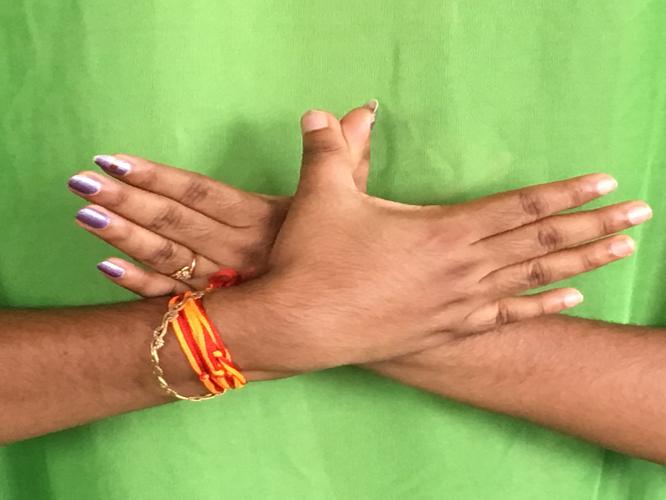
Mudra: Garuda
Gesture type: double_hand